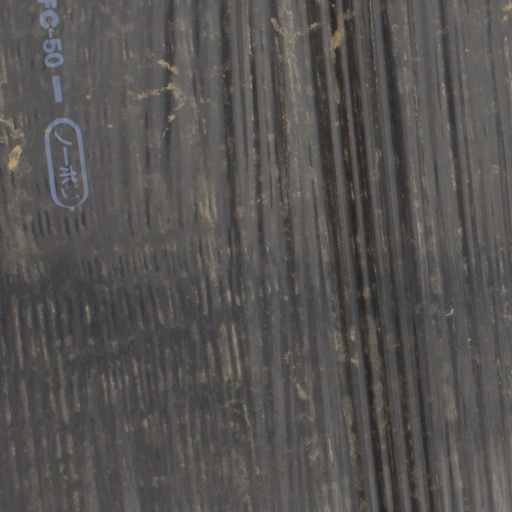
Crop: Jerusalem artichoke